UFO (video game)

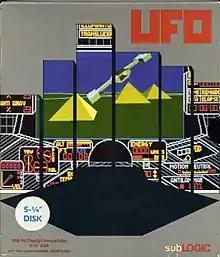

UFO is a video game for MS-DOS compatible operating systems published in 1989 by Sublogic.